Great Gatehouse, Bristol

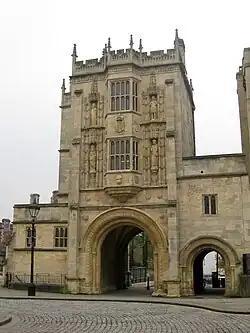
The north front.

The Great Gatehouse, also known as the Abbey Gatehouse, is a historic building on the south side of College Green in Bristol, England. Its earliest parts date back to around 1170. It was the gatehouse for St Augustine's Abbey, which was the precursor of Bristol Cathedral. The gatehouse stands to the cathedral's west, and to its own west it is abutted by the Bristol Central Library building. The library's architectural design incorporated many of the gatehouse's features.